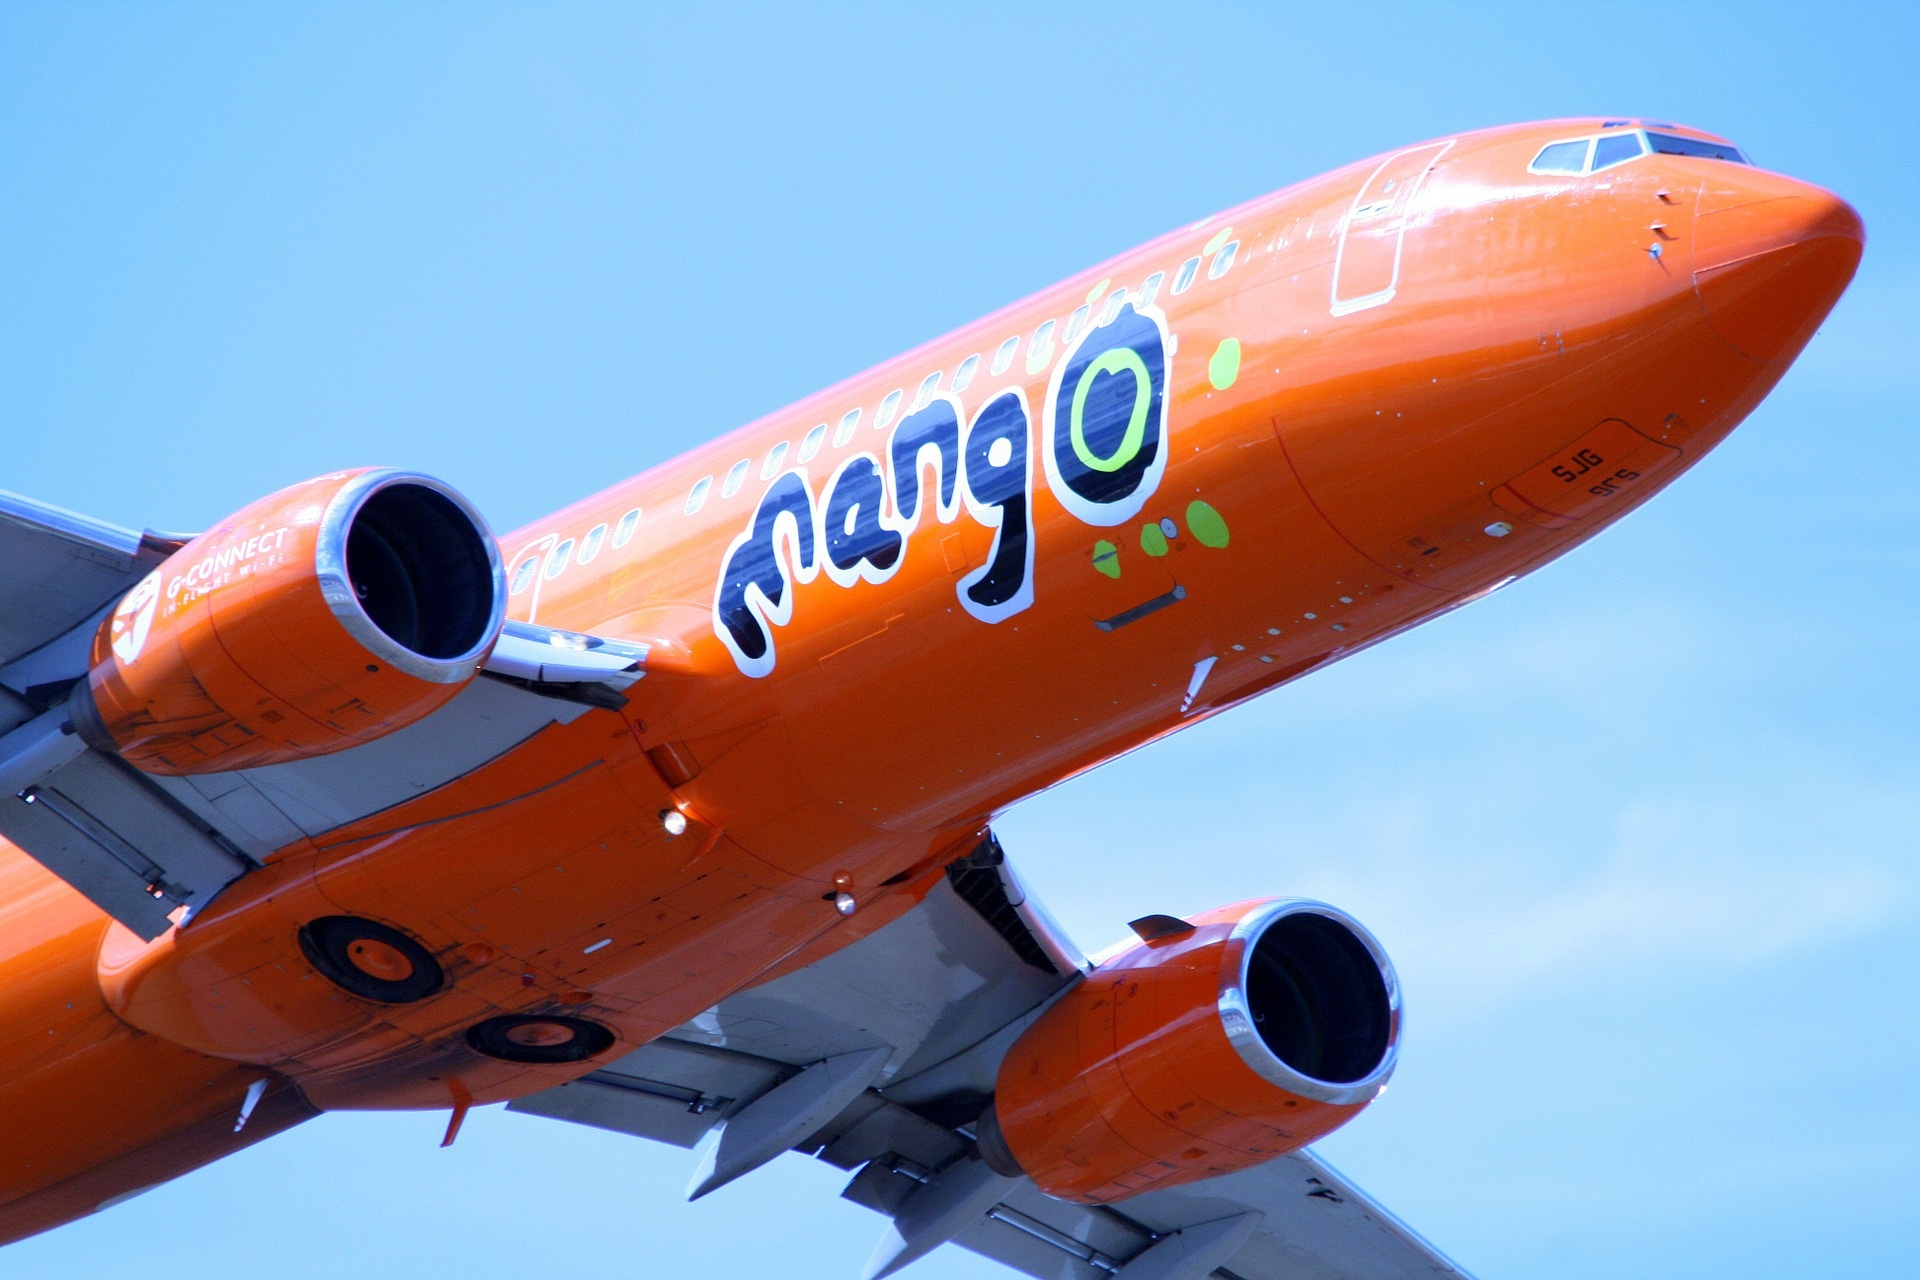
wing, technology, air, fly, airplane, aircraft, transportation, transport, vehicle, airline, aviation, flight, machine, mango, aeroplane, airliner, airbus, blade, engines, boeing, turbin, jet aircraft, airbus a330, boeing 777, boeing 767, air travel, boeing 737, boeing 757, atmosphere of earth, wide body aircraft, narrow body aircraft, airbus a320 family, boeing 737 next generation, orange plan